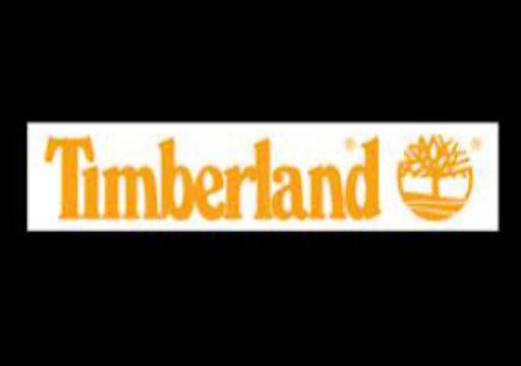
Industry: Clothes